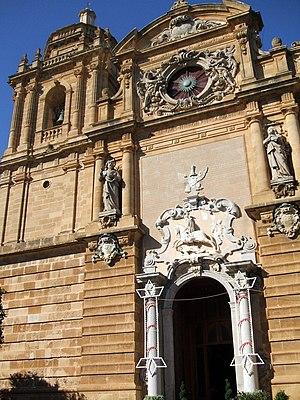
La cathédrale de Mazara del Vallo est une église catholique romaine de Mazara del Vallo, en Italie. Il s'agit de la cathédrale du diocèse de Mazara del Vallo.
La liste suivante recense les cathédrales en Italie.